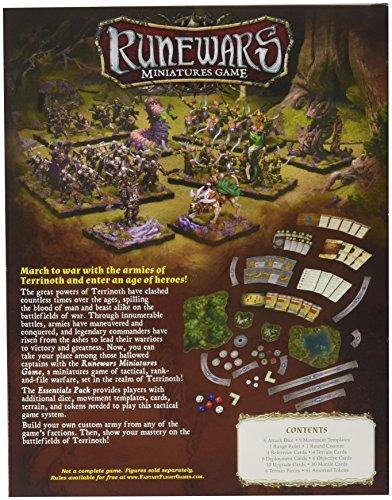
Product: Runewars: Essentials Pack
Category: Toys & Games | Games & Accessories | Board Games
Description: Additional upgrade cards provide even more customization for your Runewars miniature game armies.
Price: $9.99
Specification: ProductDimensions:11.1x2.1x8.7inches|ItemWeight:1.21pounds|ShippingWeight:1.32pounds(Viewshippingratesandpolicies)|DomesticShipping:ItemcanbeshippedwithinU.S.|InternationalShipping:Thisitemisnoteligibleforinternationalshipping.LearnMore|ASIN:B0719C4G6R|Itemmodelnumber:RWM13|Manufacturerrecommendedage:13-15years